Dingwall of Kildun

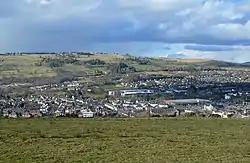
The town of Dingwall

Dingwall is a habitational surname, derived from the town of Dingwall in Ross-shire, Scotland. Dingwall is probably composed of the Old Norse words "thing" ("assembly") and "vǫllr" ("field").